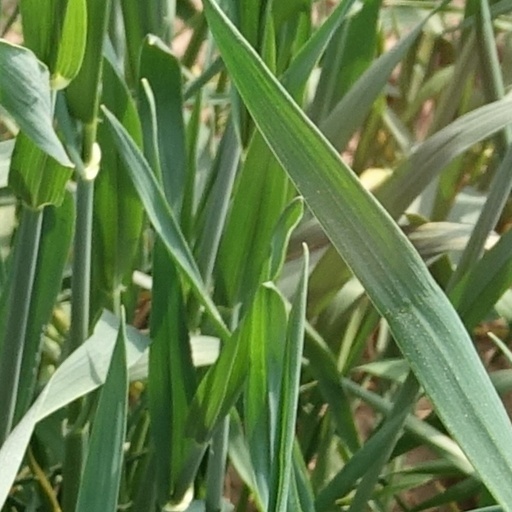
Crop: wheat